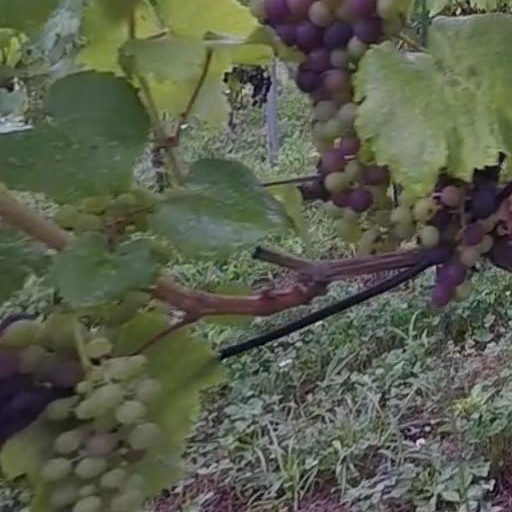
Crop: grape